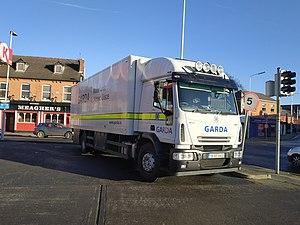
Camion ""Water Unit"" de la Garda à Dublin"
Garda Síochána na hÉireann est la force de police nationale de la République d'Irlande. Les forces sont commandées par le commissaire de la Garda, désigné par le gouvernement irlandais. Son QG se situe à Phoenix Park dans la capitale du pays, Dublin.